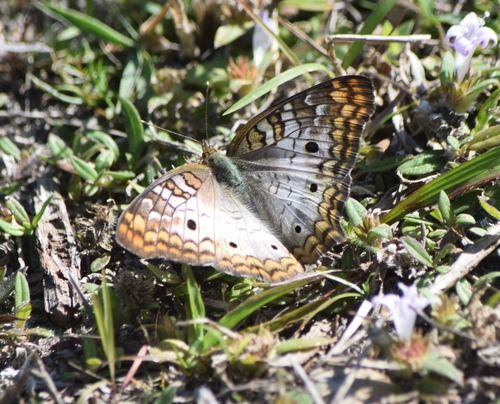
Scientific name: Anartia jatrophae
Common name: White peacock
Family: Nymphalidae
Order: Lepidoptera
Pollinator type: Primary pollinator
Habitat: Gardens, parks, and open areas
Geographic range: Southern United States to Argentina
Conservation status: Least Concern